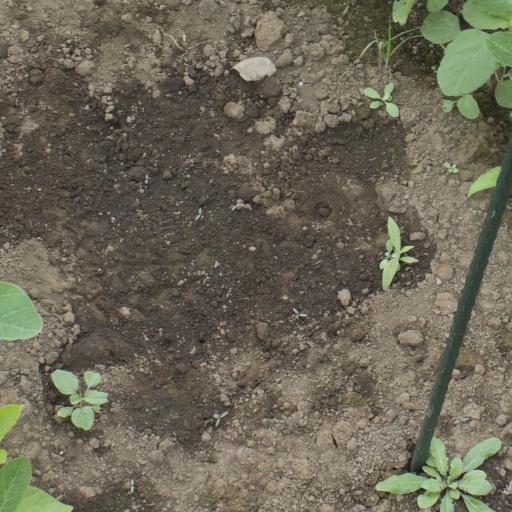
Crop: soybean